Charles Crismon

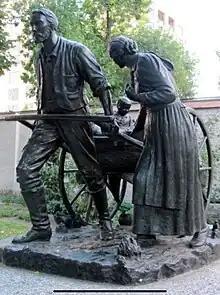
Statue of pioneer handcart

After Crismon was baptized into the Church of Jesus Christ of Latter-day Saints, he joined the Early Latter-day Saint Pioneers' movement. He assisted in moving Joseph Smith, the founder and prophet of the Church of Jesus Christ of Latter-day Saints at that time, to Missouri from Ohio. Thereafter, he brought his family there.